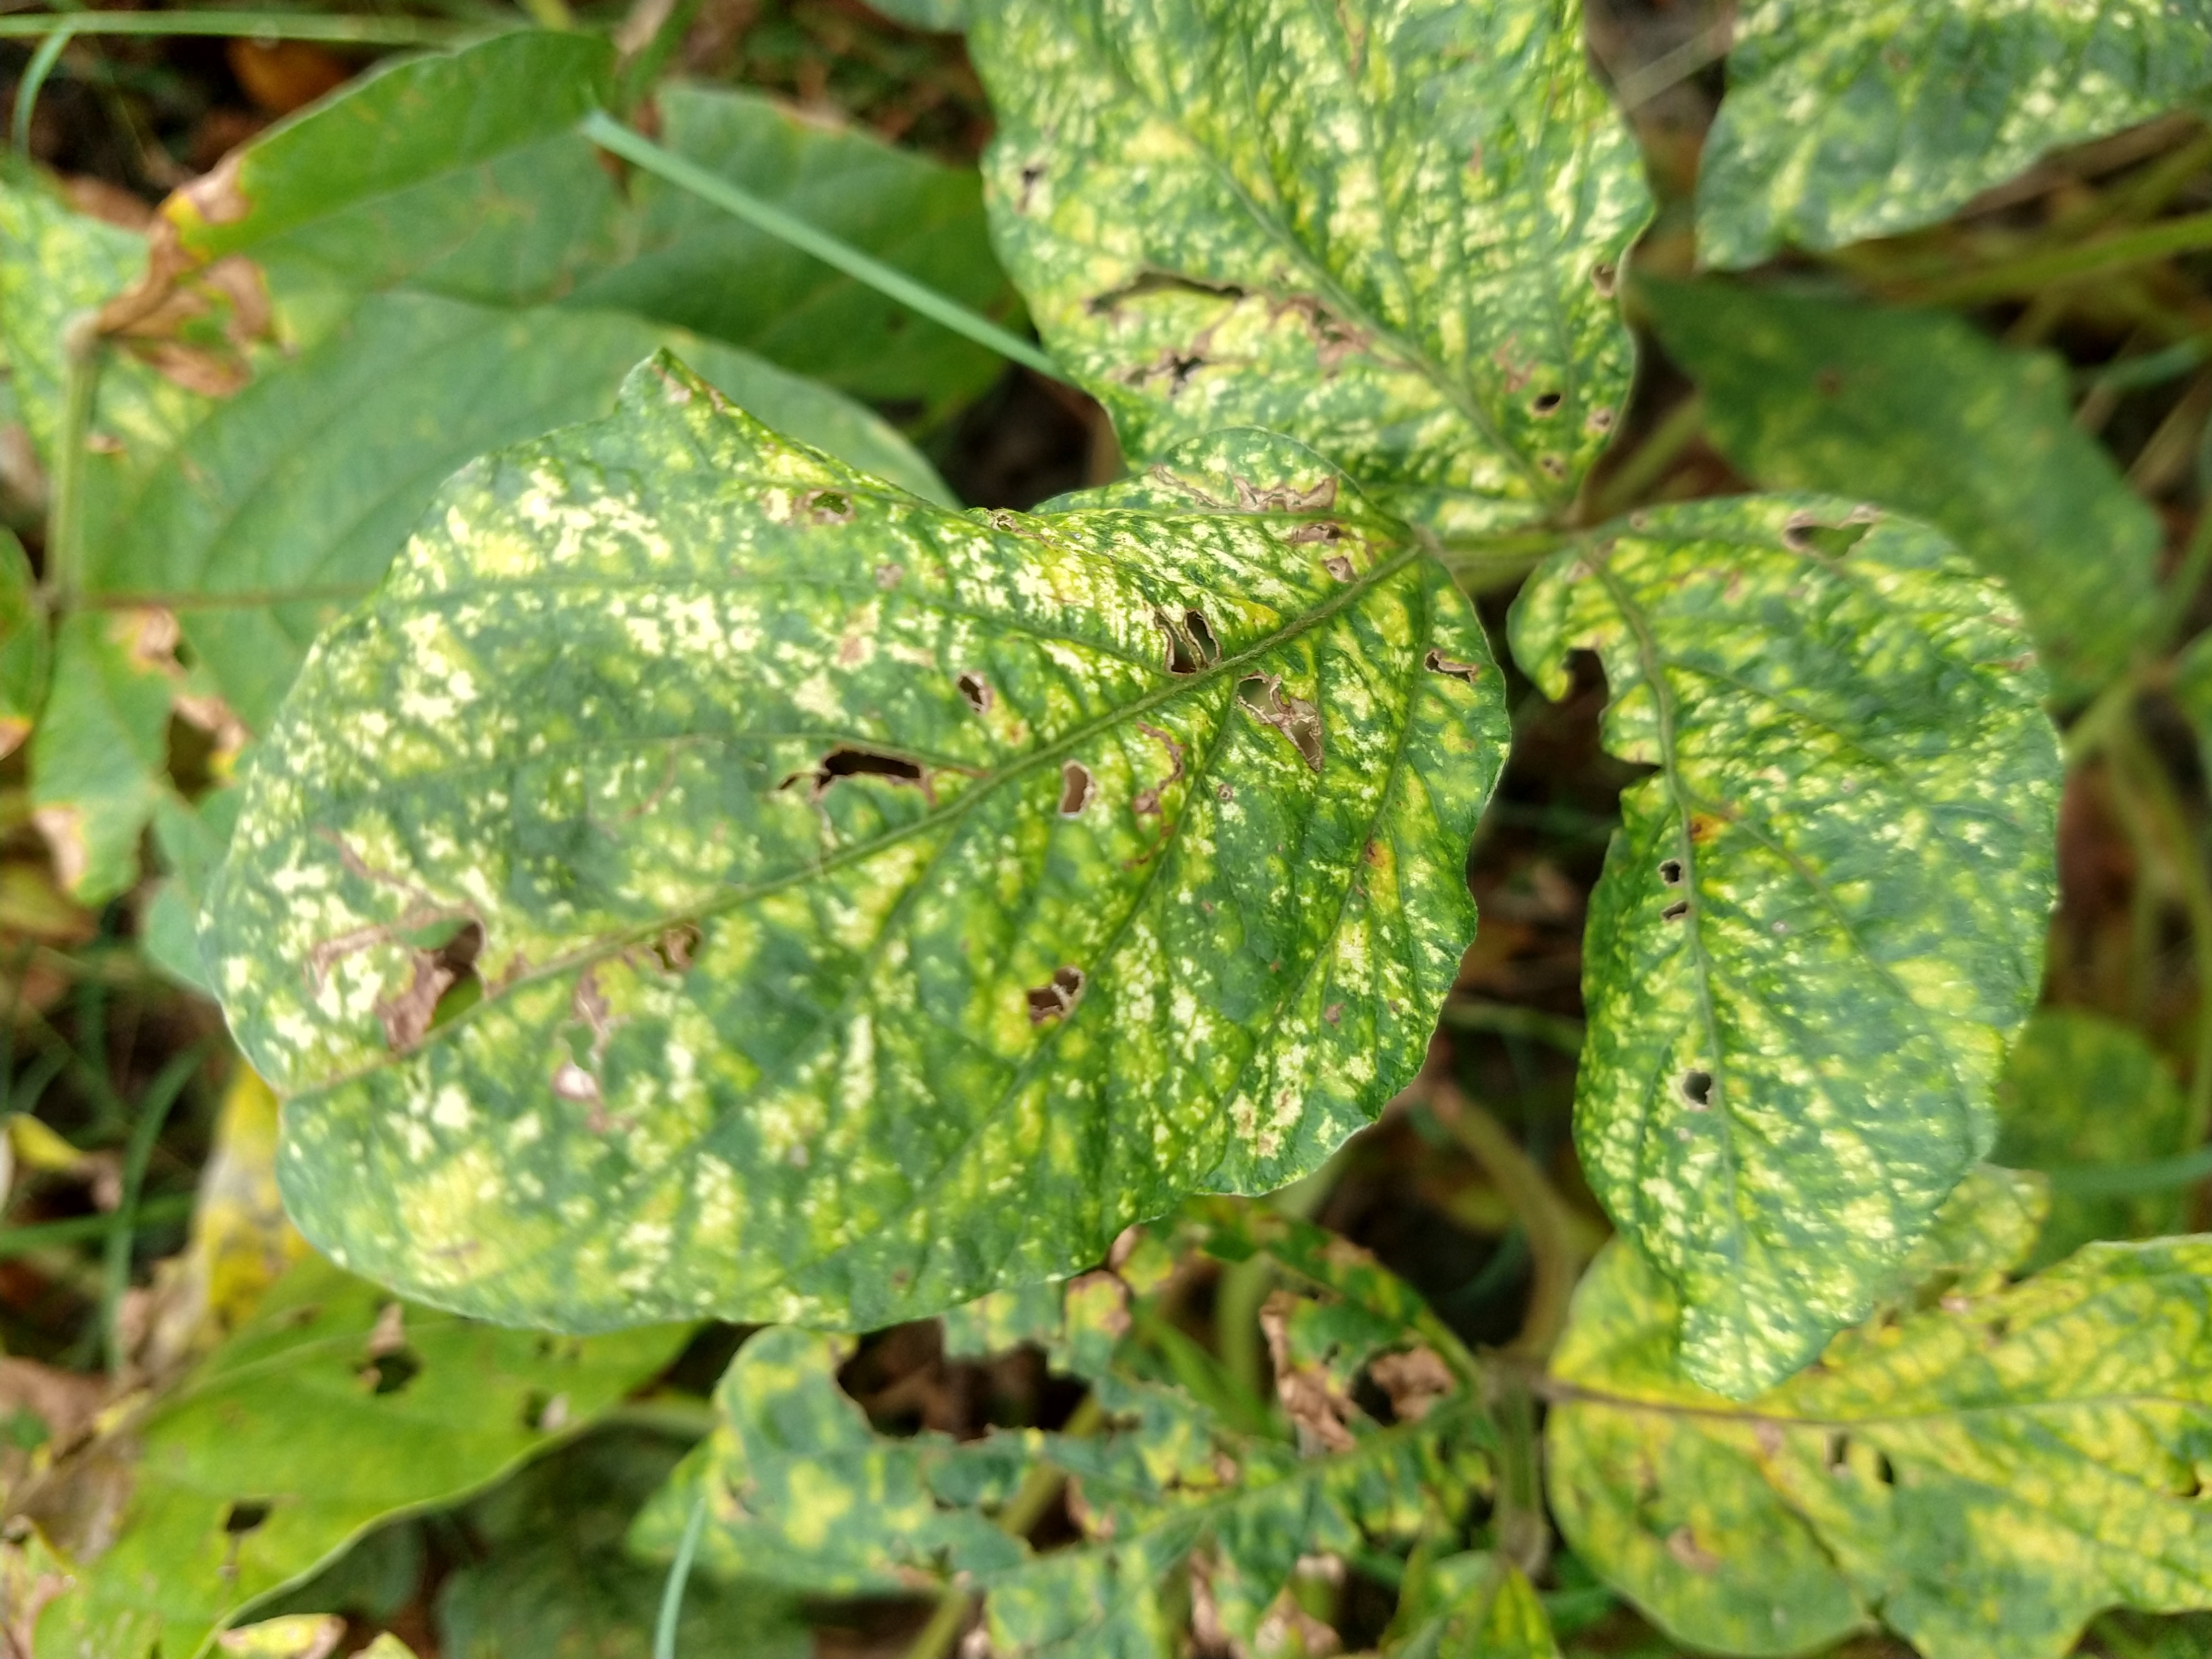
Label: Disease